Juncaginaceae

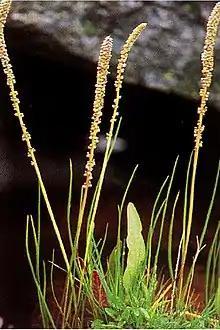
Sea Arrowgrass "Triglochin maritima"

Juncaginaceae are marsh or aquatic herbs with linear, sheathing basal leaves. The flowers are small and green in erect spikes or racemes. The flower parts come in threes, but the carpels are either 3 or 6, joined to a superior ovary. The fruit is a capsule.